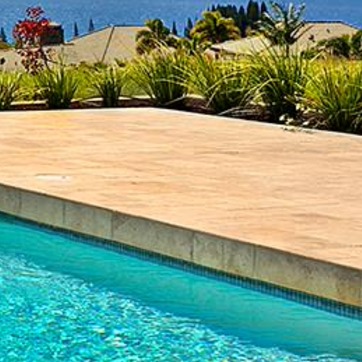
Material: tile